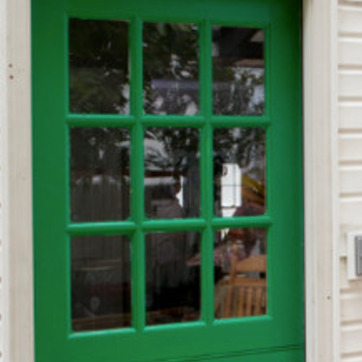
Material: glass